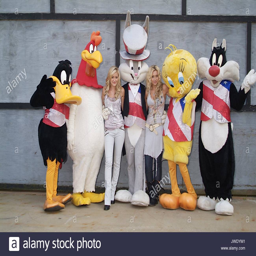
artist with film characters celebrate